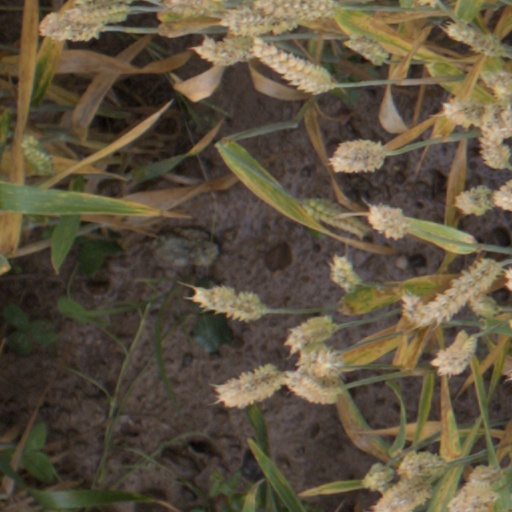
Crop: wheat